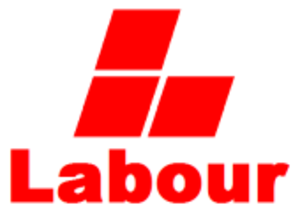
New Zealand Labour Party
Partiets logo fra 1960’erne til midt-1990’erne
New Zealand Labour Party, eller blot Labour, er et centrum-venstre parti i New Zealand. Sammen med partiet historiske rival, New Zealand National Party, har Labour domineret New Zealands regeringer siden 1930'erne. Partiprogrammet beskriver partiets grundlag som demokratiske socialisme, mens kommentatorer betegner partiet som i praksis værende socialdemokratisk og pragmatisk. Partiet deltager i den internationale Progressive Alliance.